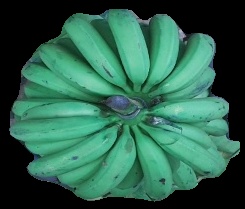
Variety: pachbale
Grade: grade2